Kusev Point

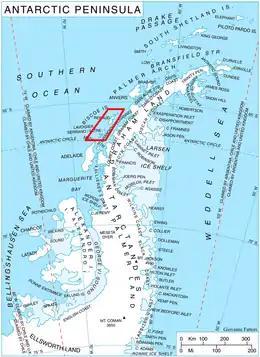
Location of Biscoe Islands in the Antarctic Peninsula region.

Kusev Point (‘Kusev Nos’ \'ku-sev 'nos\) is the point forming the north extremity of Pickwick Island and the west side of the entrance to Misionis Bay in the Pitt group of Biscoe Islands, Antarctica.